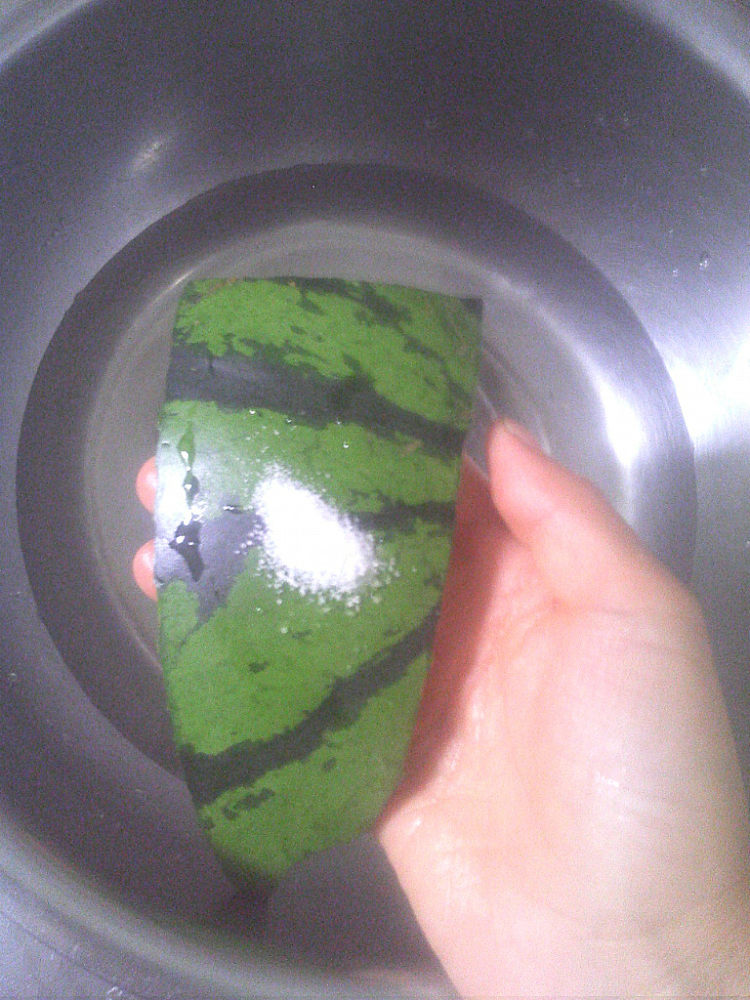
Label: trash